George R. Smith College

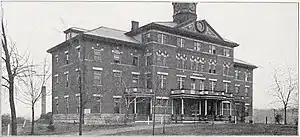
The college pictured around 1910

George R. Smith College (1894–1925) was a private historically black college, located in Sedalia, Missouri, United States. It was attended by ragtime composer Scott Joplin. It burned down in 1925, and by 1933 the assets were merged with the Philander Smith College in Little Rock, Arkansas.